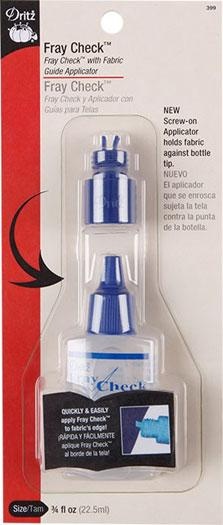
Fray Check & Fabric Guide Tip
Fray Check & Fabric Guide Tip
Brand: Brewer Quilt & Sew
Category: Arts & Entertainment > Hobbies & Creative Arts > Arts & Crafts > Art & Crafting Materials > Crafting Adhesives & Magnets > Craft & Office Glue > Fabric Glue